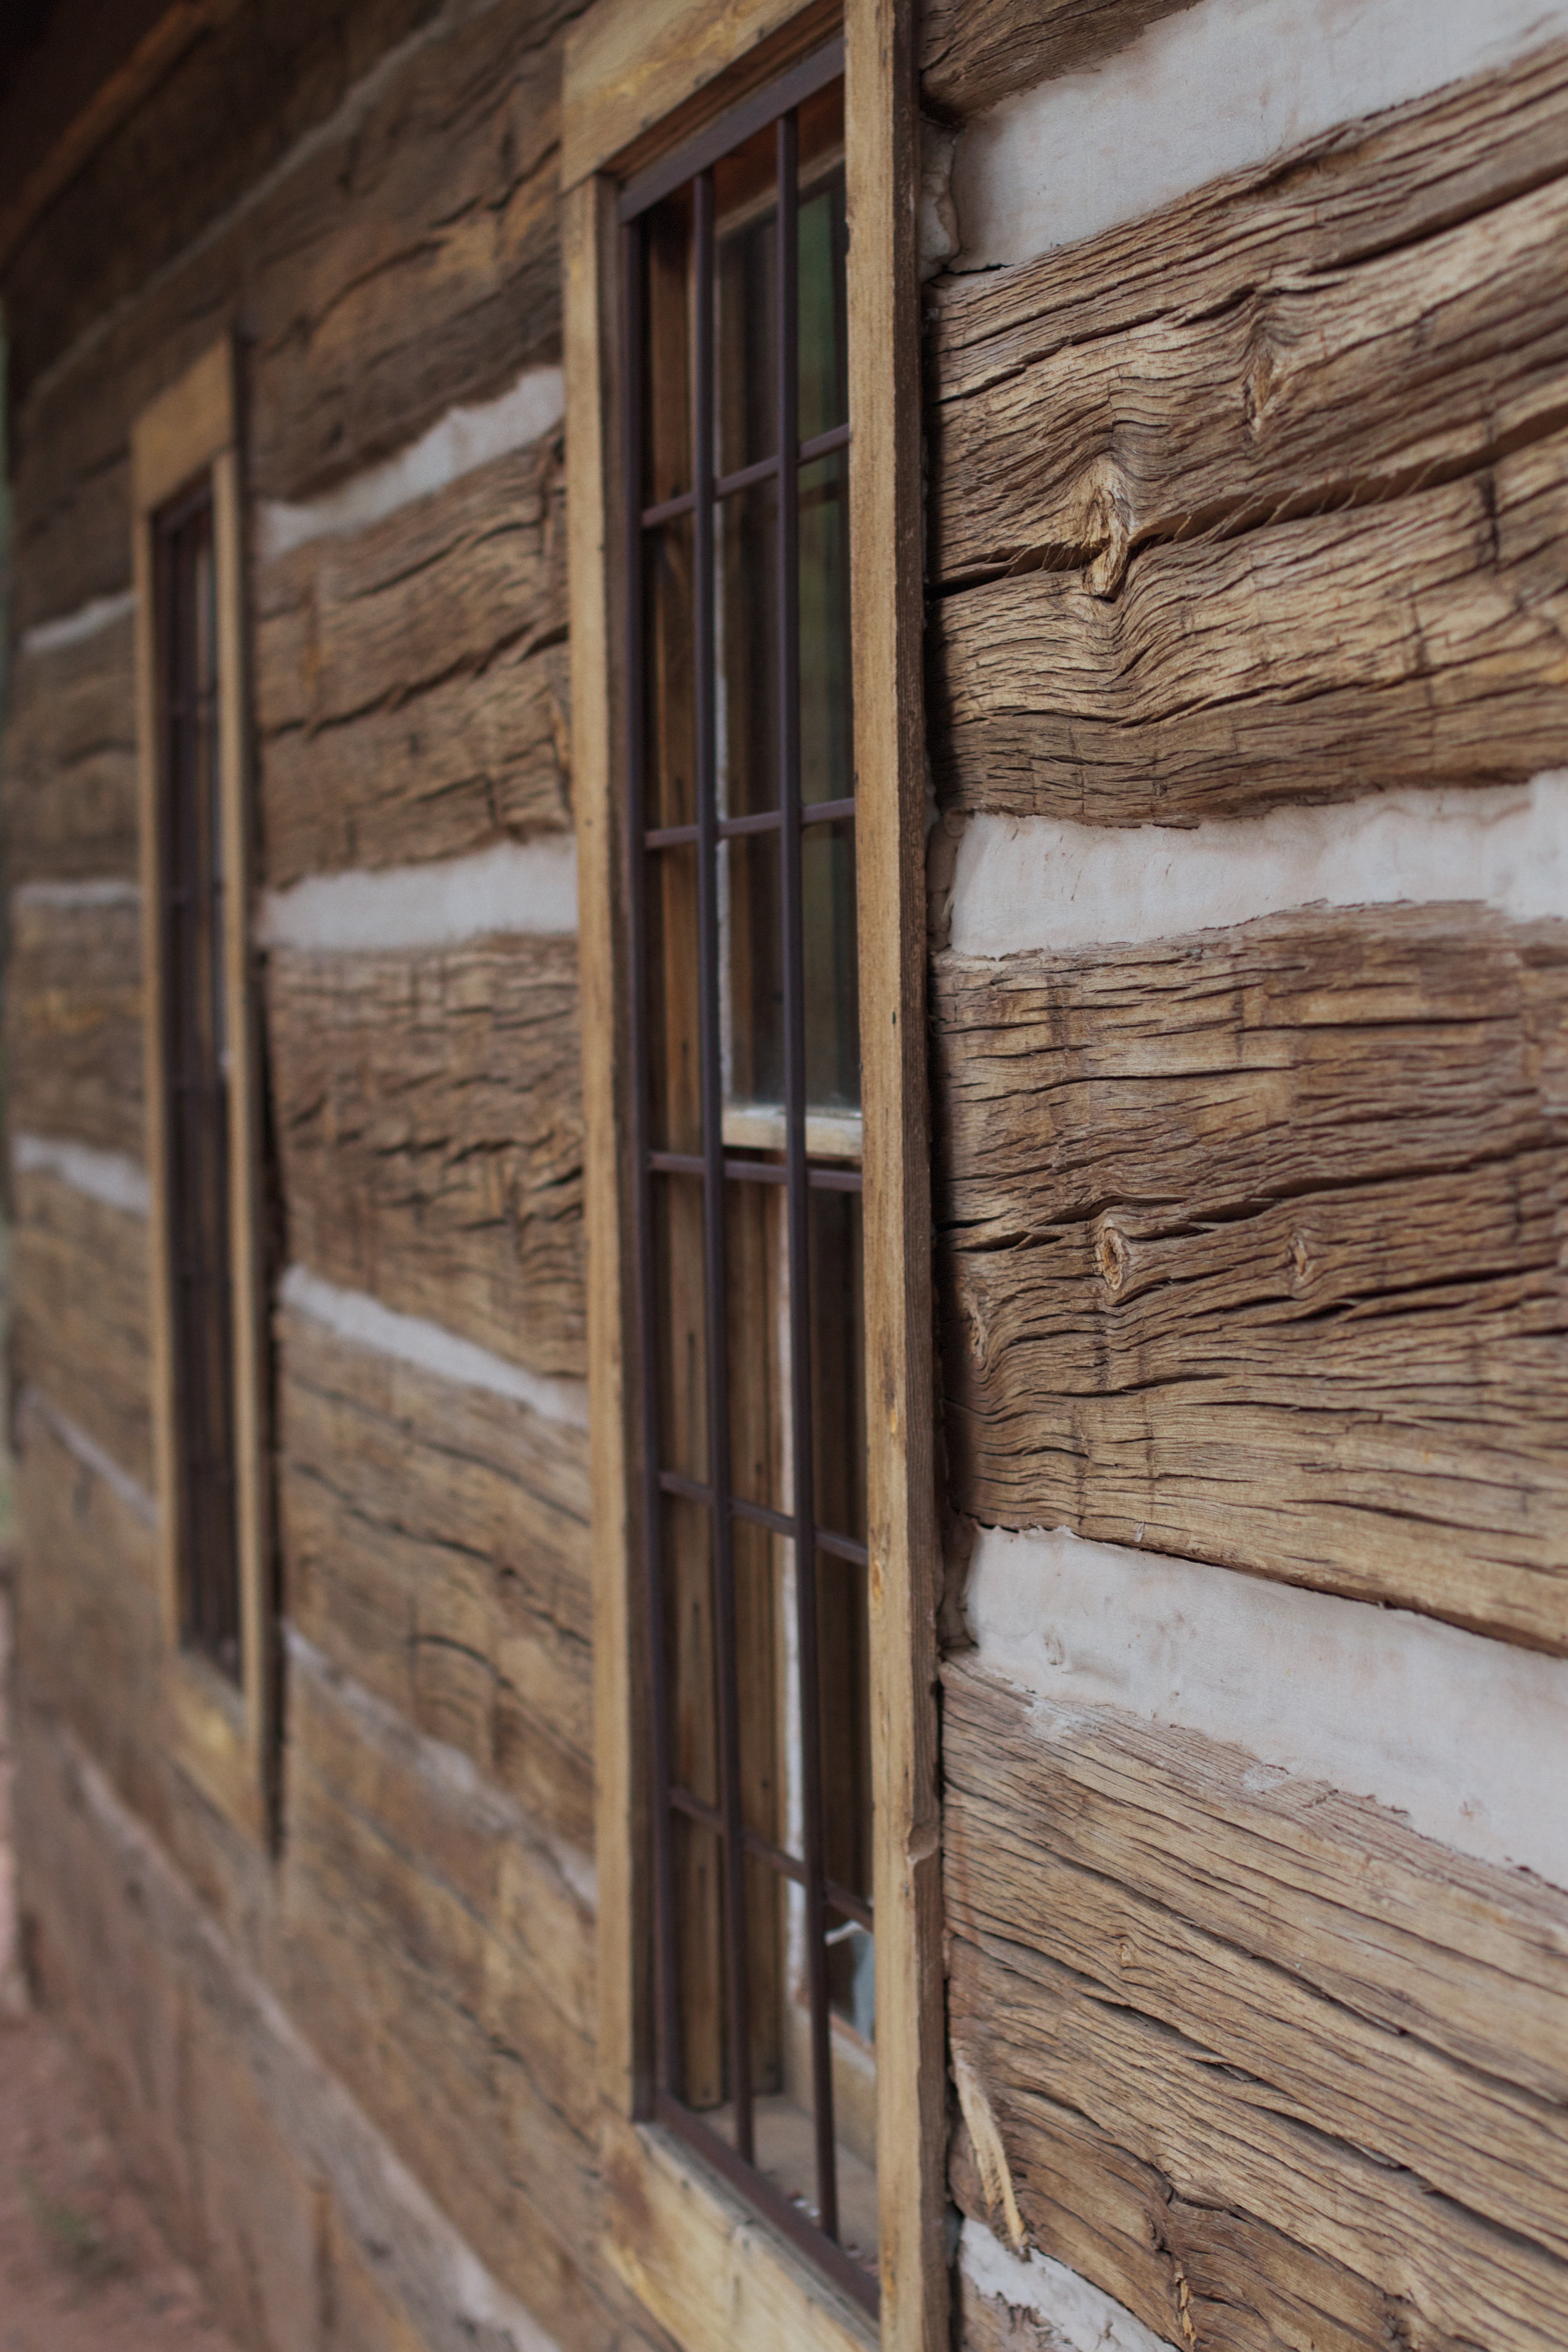
wood, house, floor, window, home, wall, facade, lumber, door, interior design, hardwood, siding